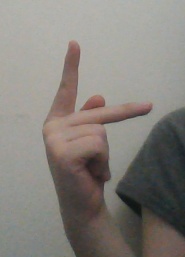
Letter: dha